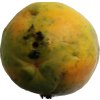
Label: papaya